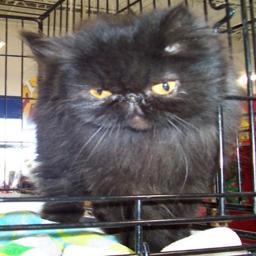
Animal: cats